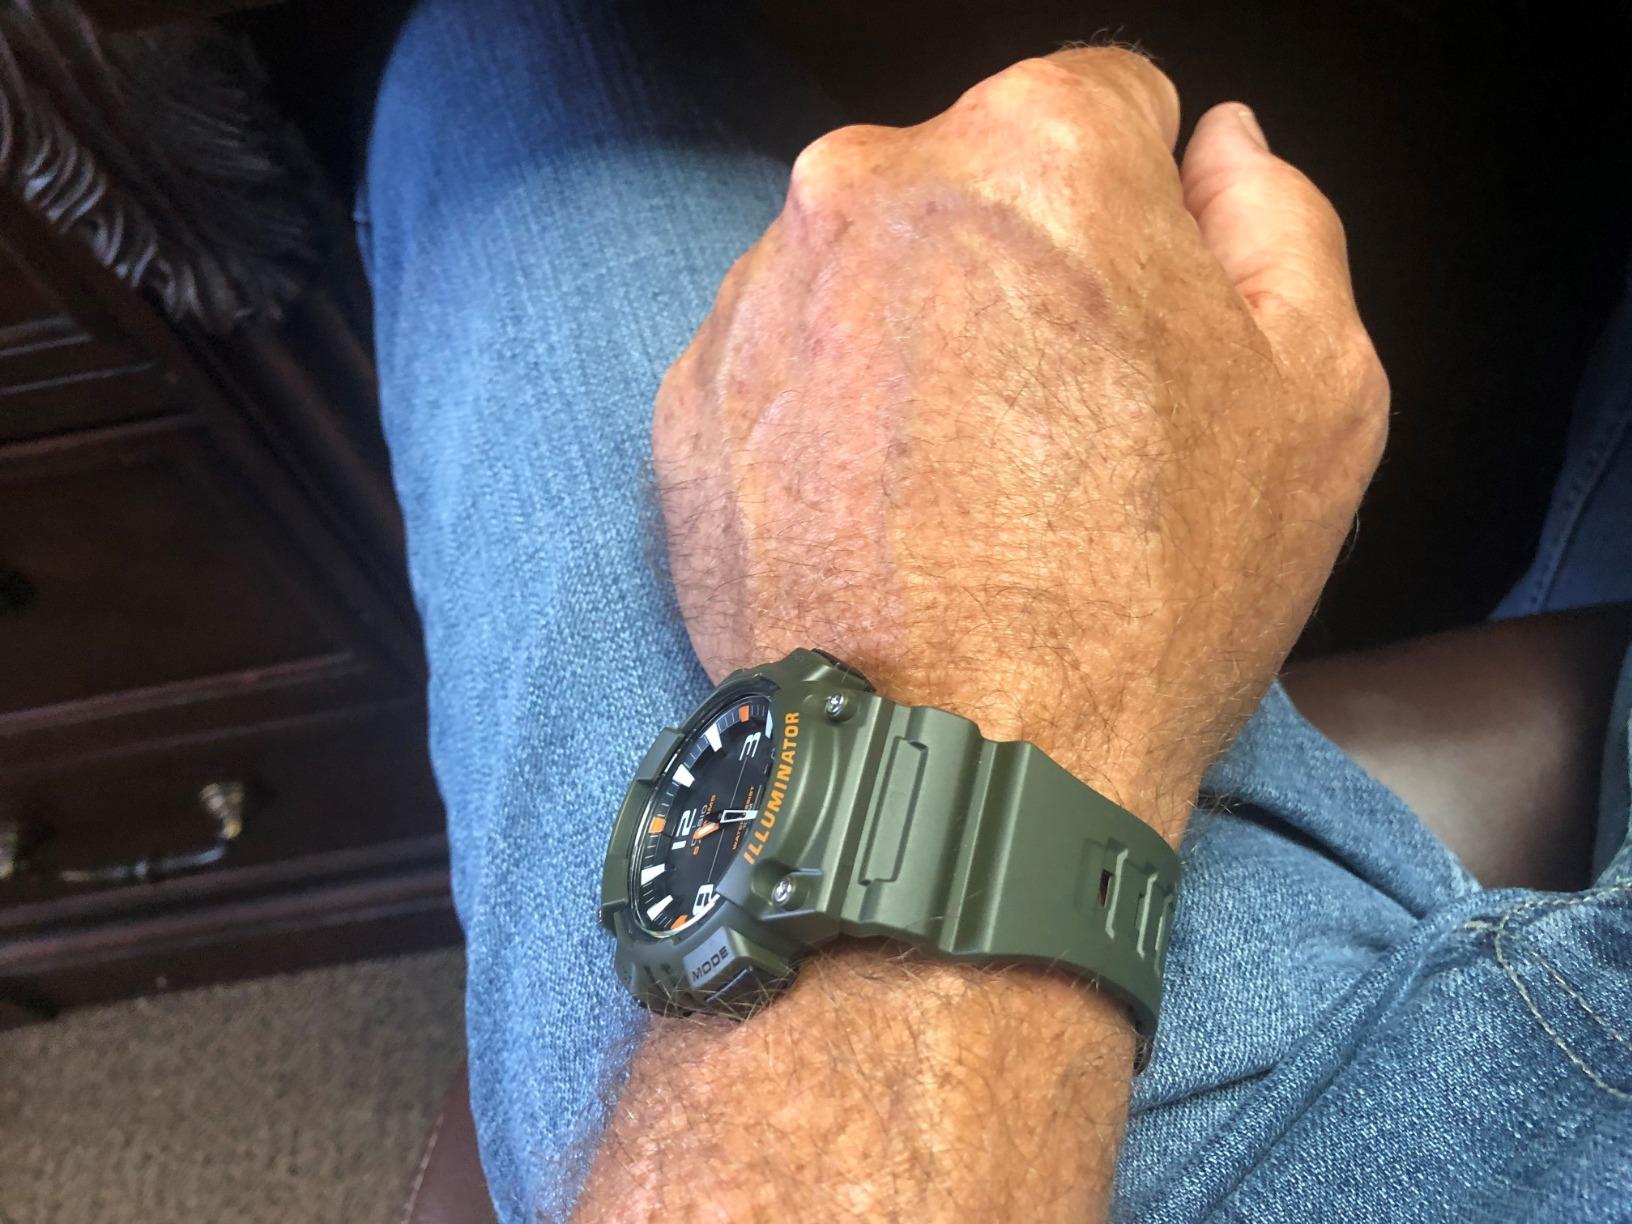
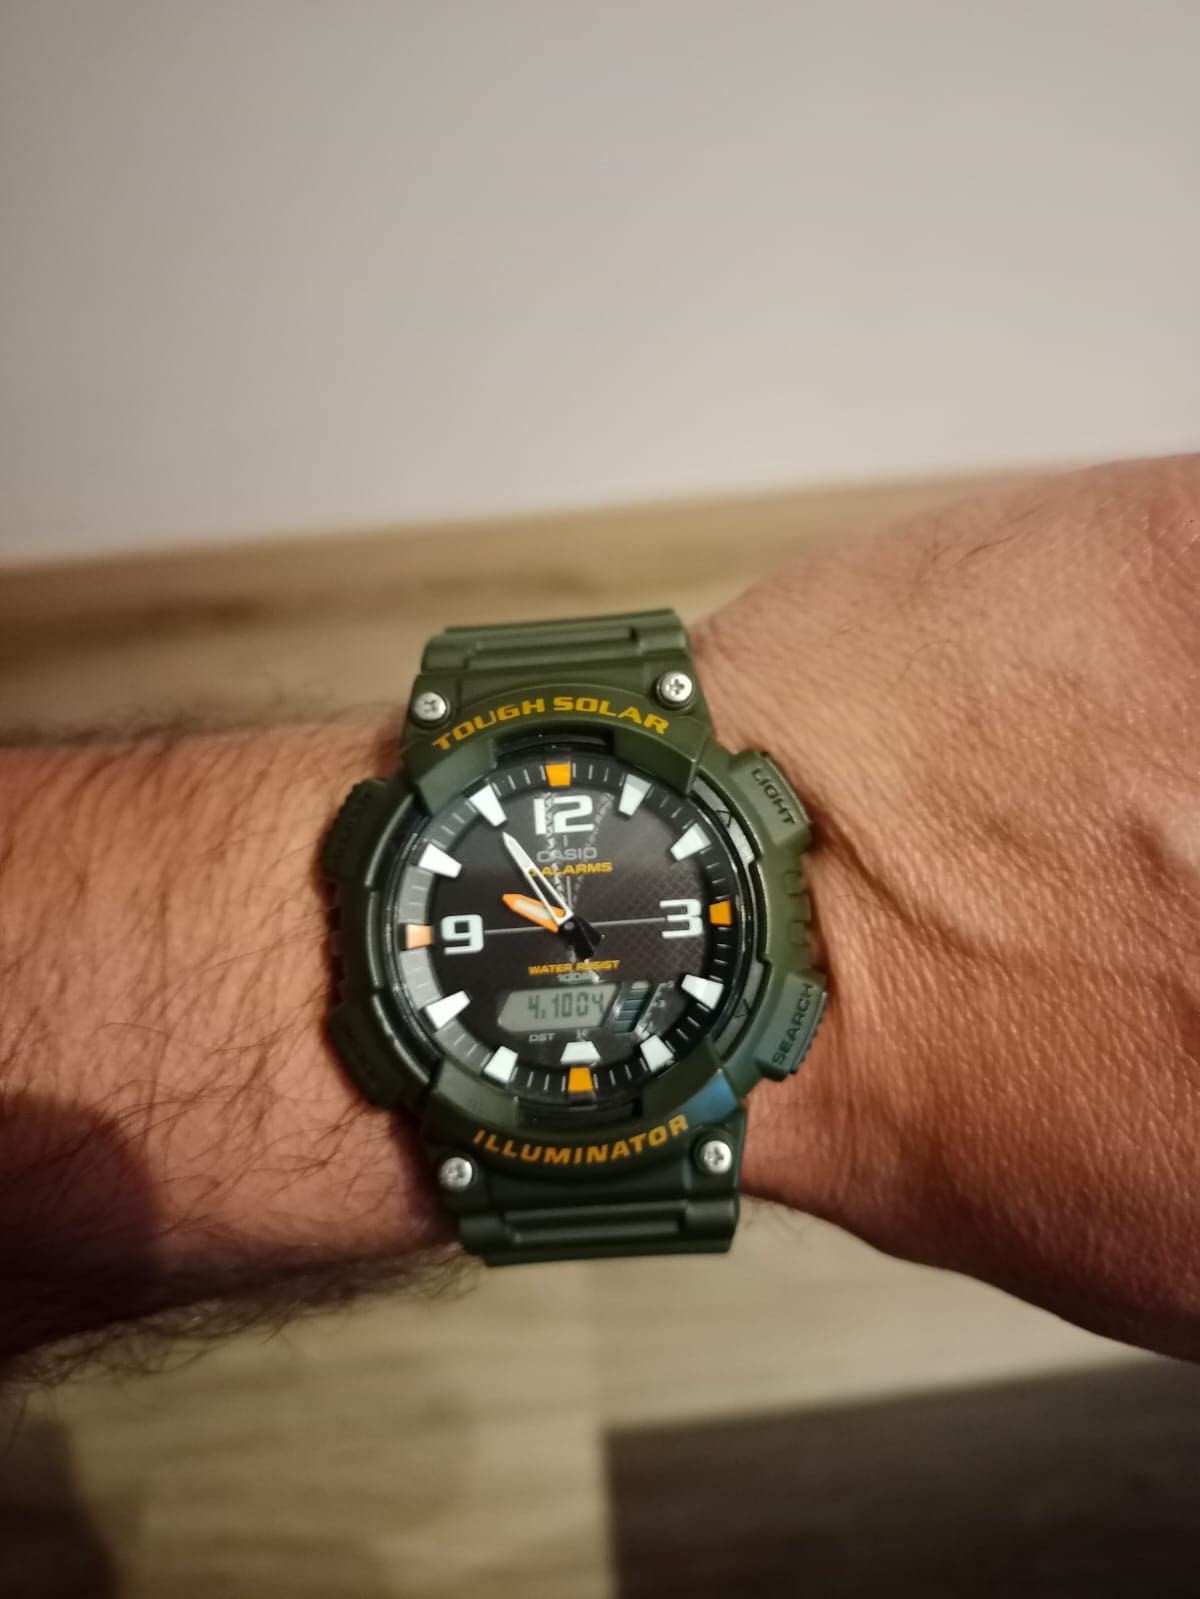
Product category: accessories_watch
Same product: yes